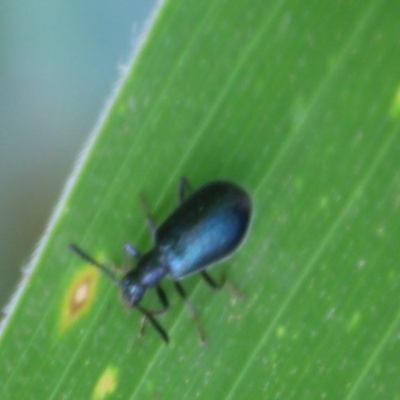
Crop: Maize
Condition: leaf beetle